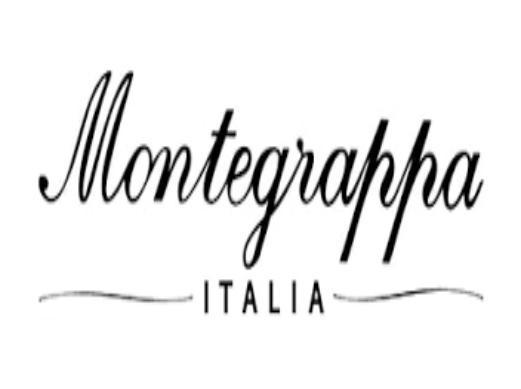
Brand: montegrappa
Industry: Necessities